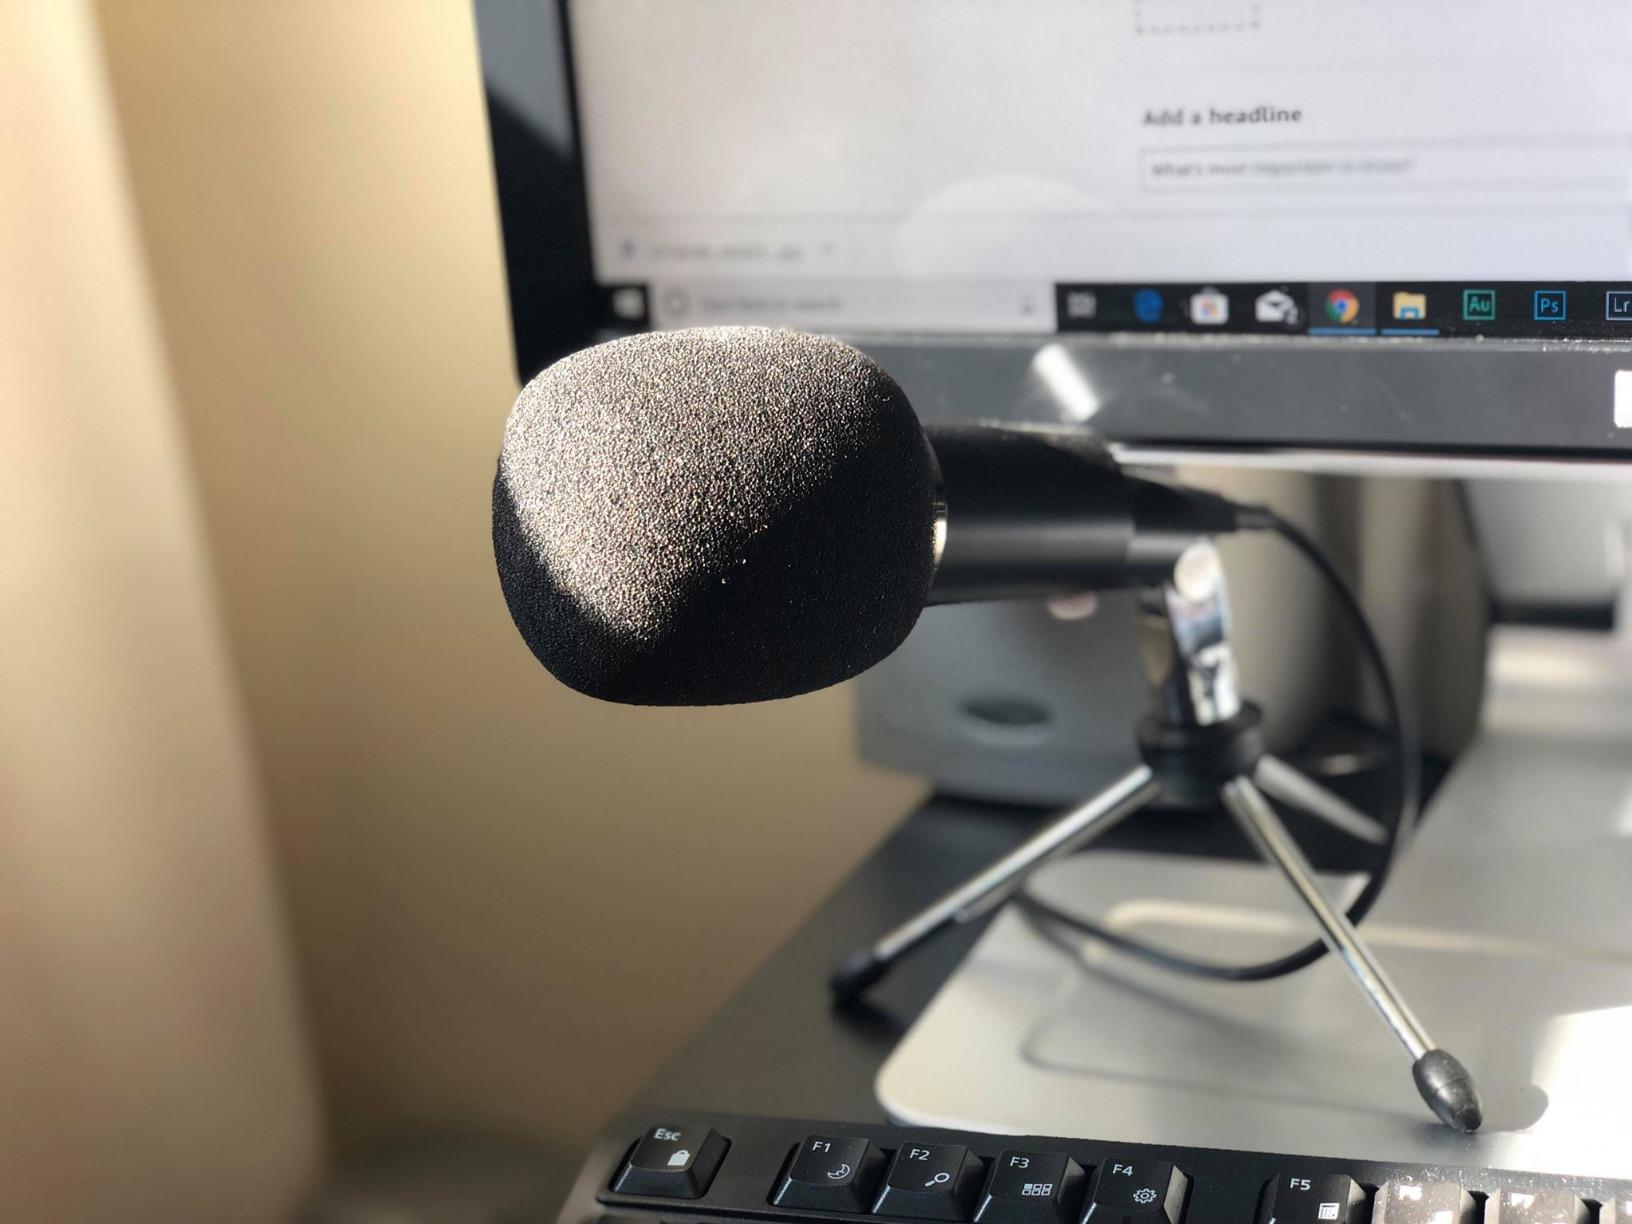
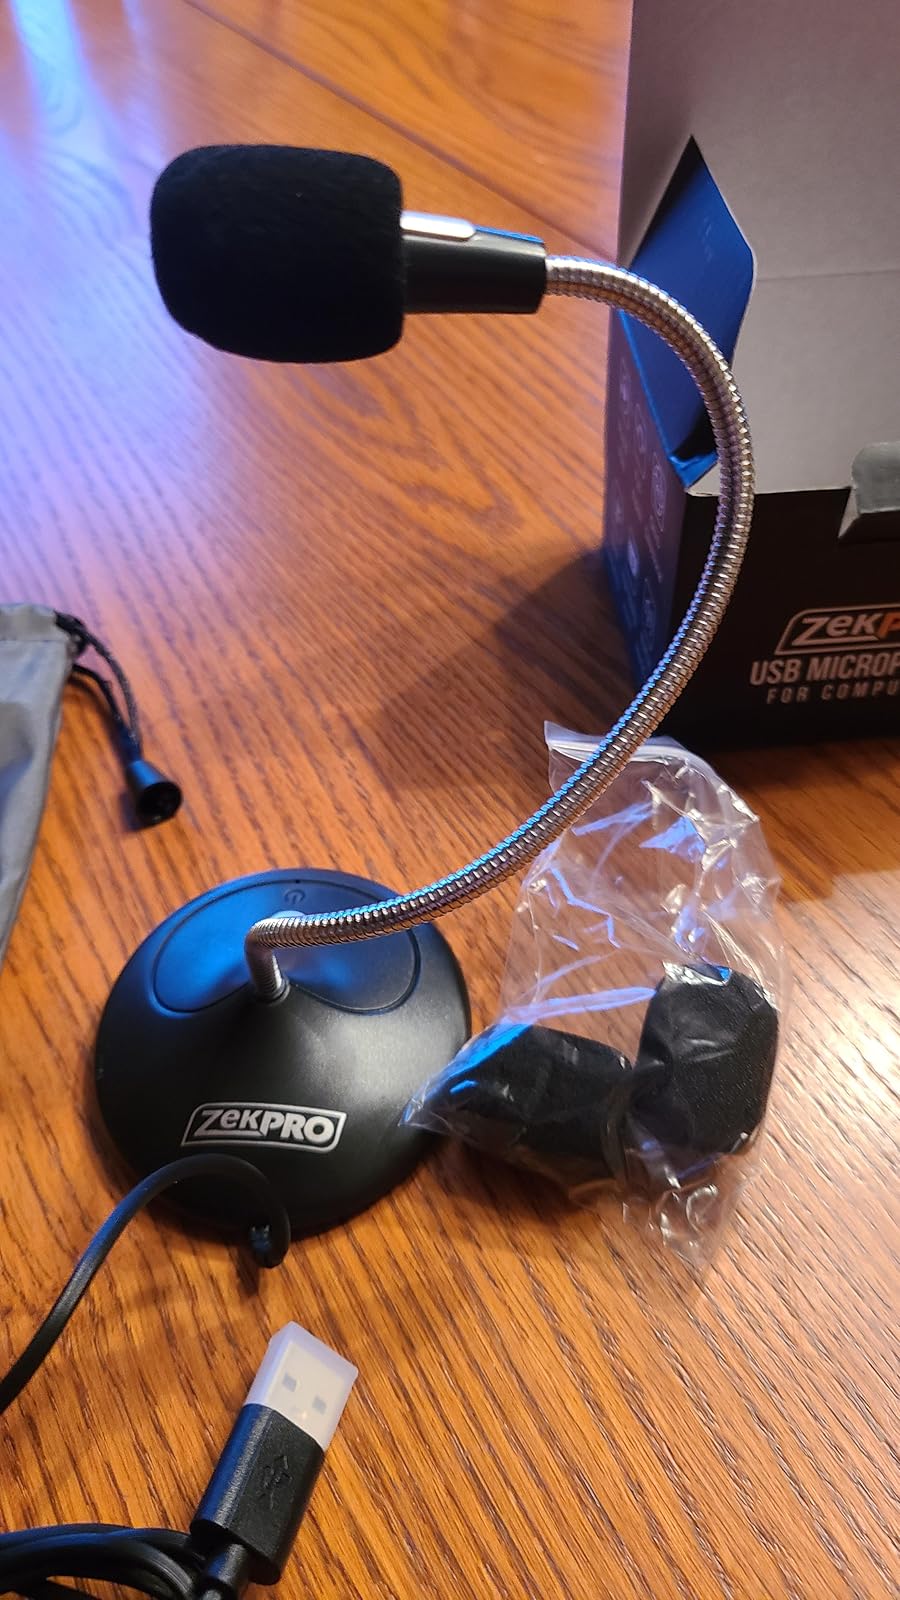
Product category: microphone
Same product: no